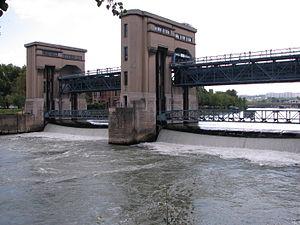
L'île de Puteaux est une île de la Seine située dans le département des Hauts-de-Seine et dont le territoire appartient à la ville de Puteaux. Depuis 1935 elle est mitoyenne de l'île du Pont appartenant à la ville de Neuilly-sur-Seine.